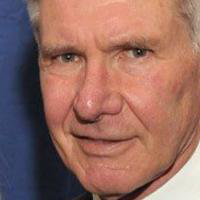
Age group: age 66-80